Palau Solterra

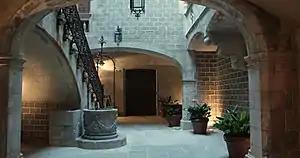
Museo Palau Solterra

Related with the building, the Palau Solterra is a 15th-century palatial mansion that was once the residence of the Counts of Torroella de Montgrí.